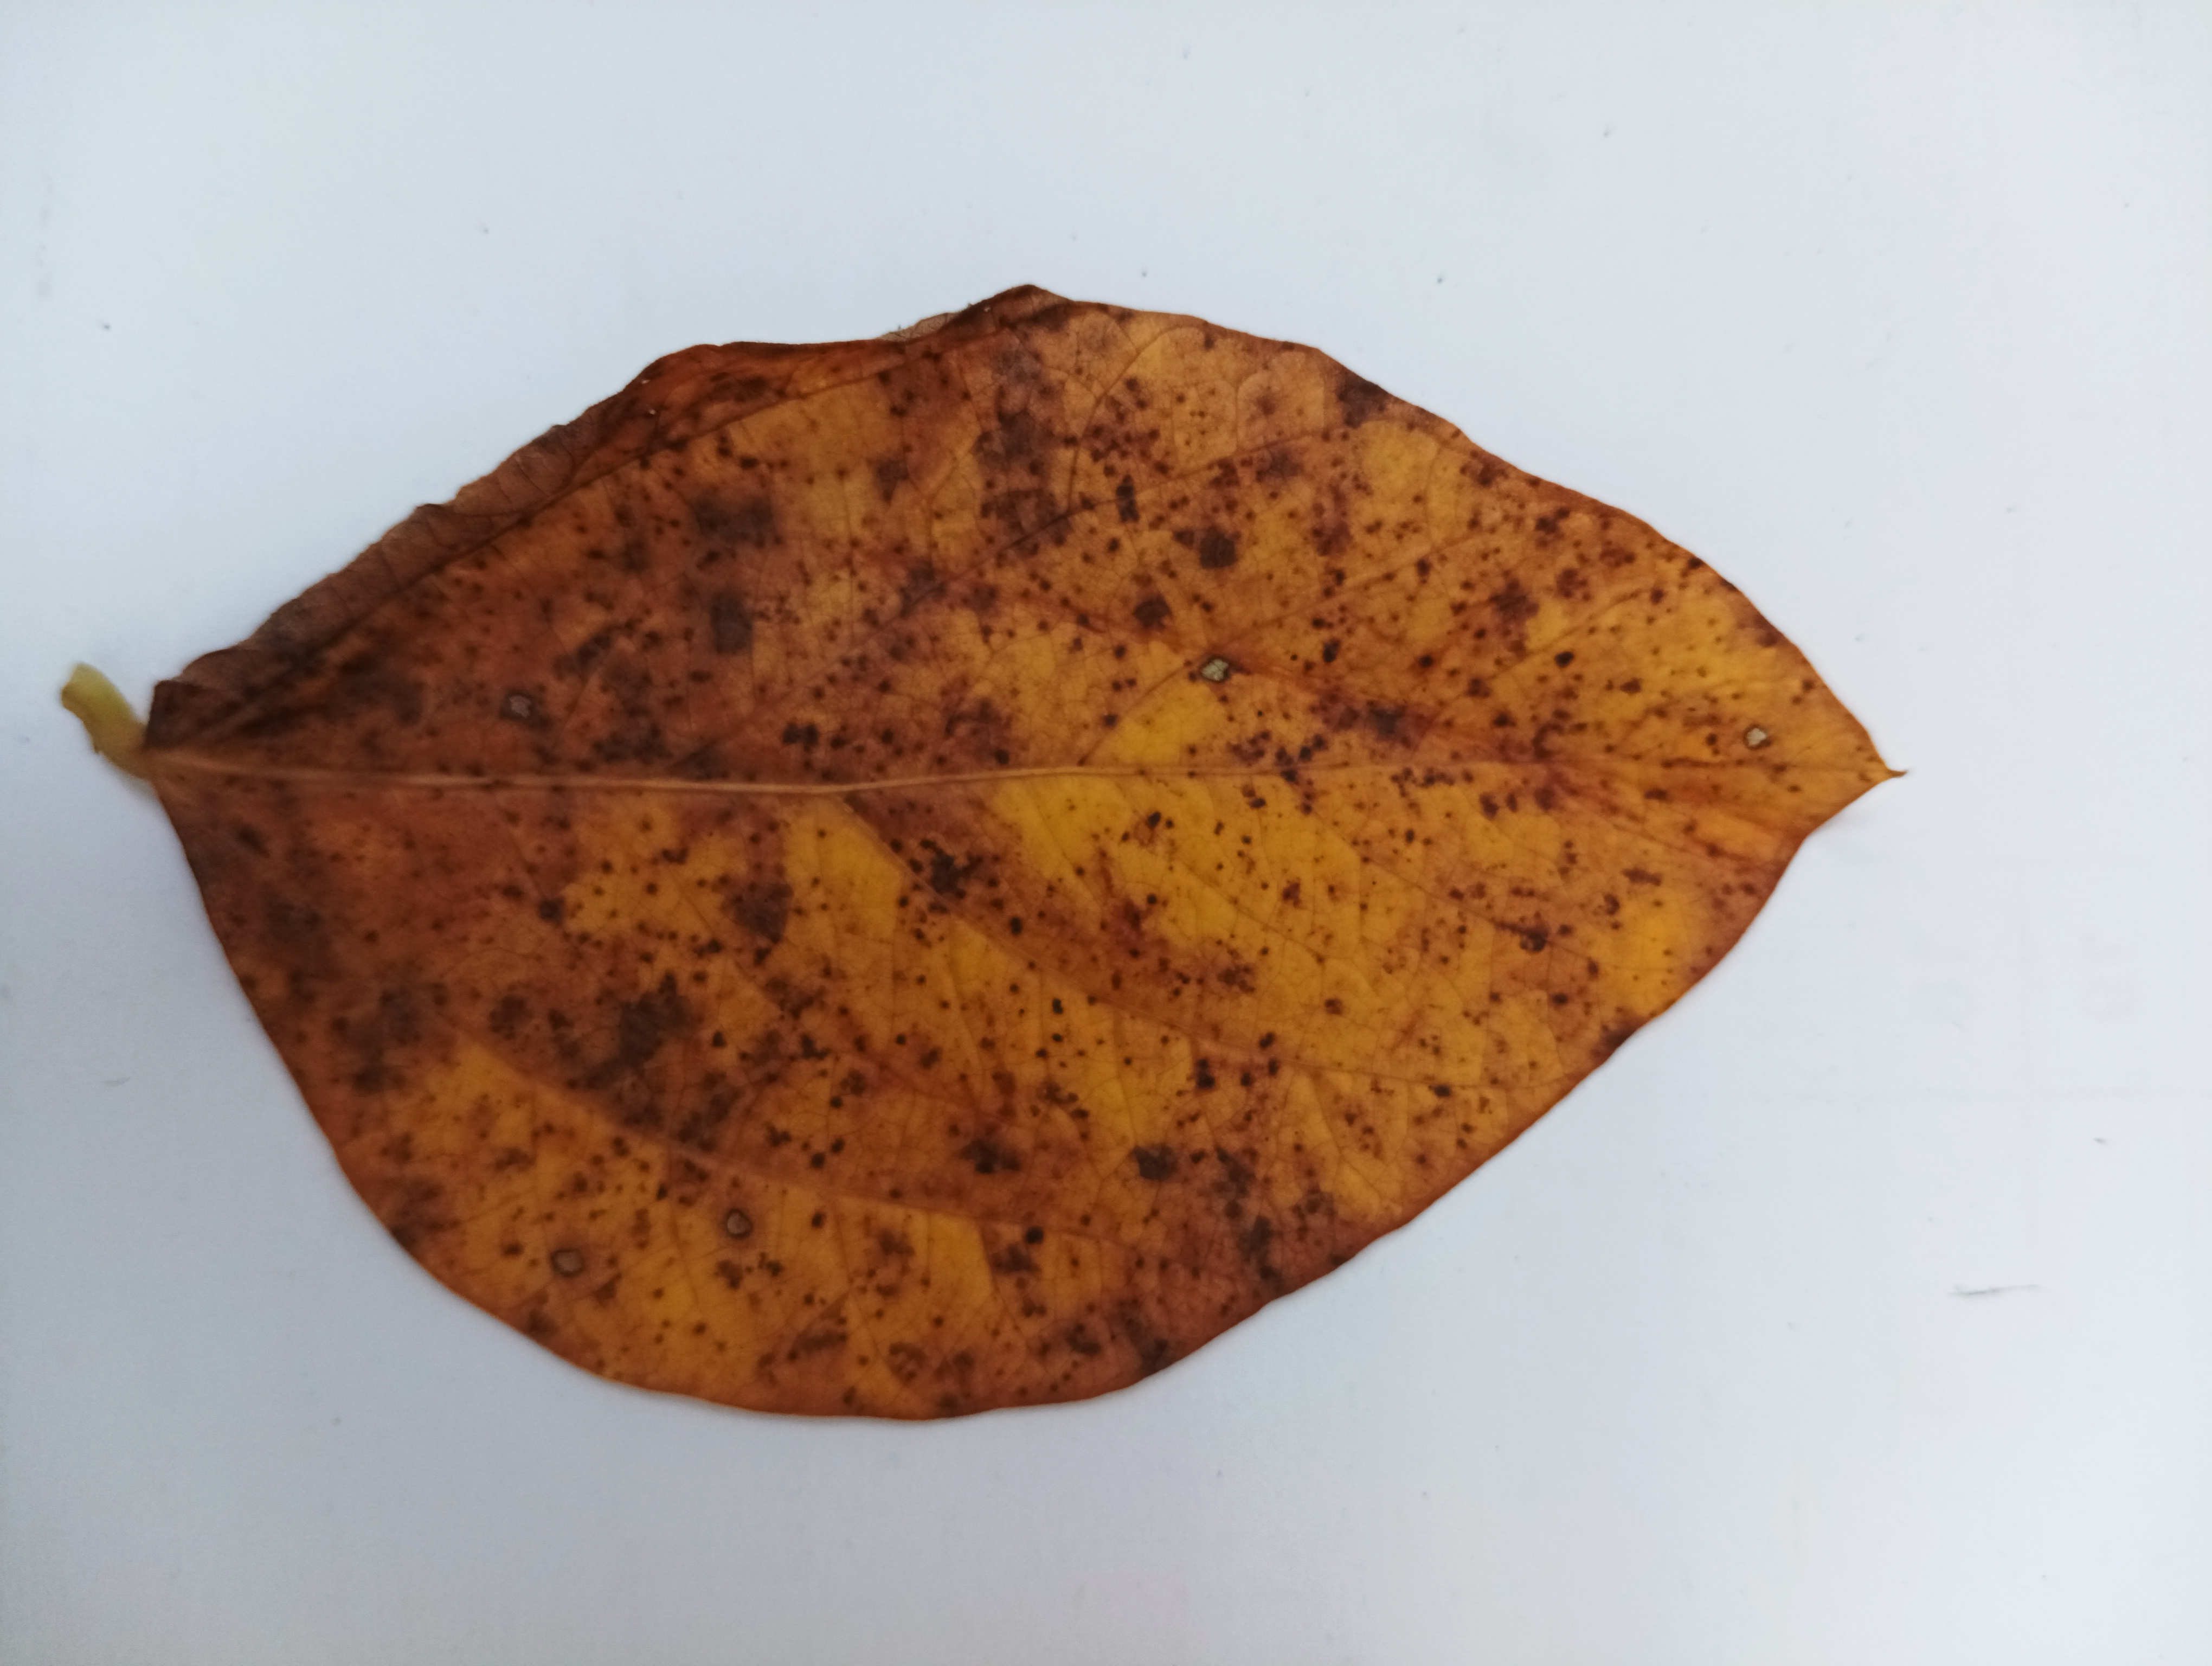
Label: Septoria_Brown_Spot